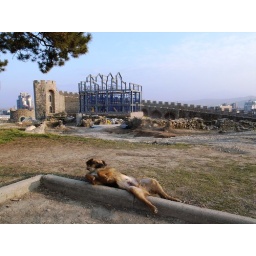
A sleeping dog lying. In the background the &amp;quot;church-museum&amp;quot; they were fighting over on February 13th.